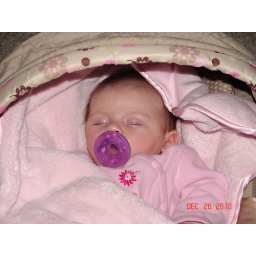
Chloe napping in her car seat on December 26, 2010.